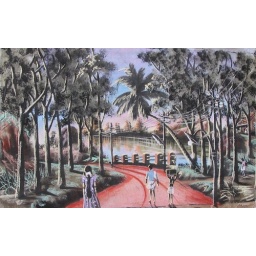
this is a drawing made on the wall with chalk and black coal by an excellent artist.